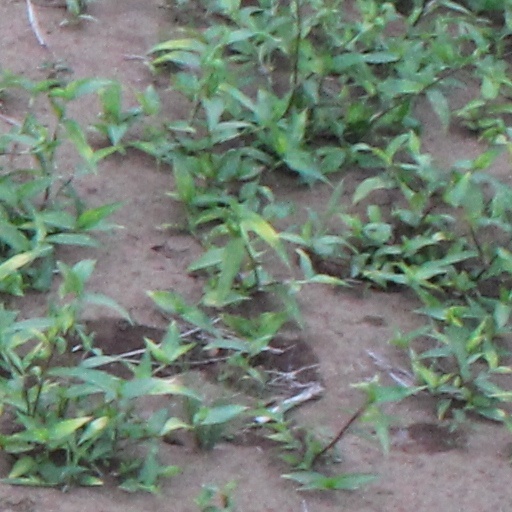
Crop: wheat